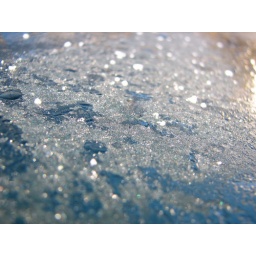
Sparkly white and silver frost on my car, taken by colour camera on a beautiful sunny cold morning